Second Central American Civil War

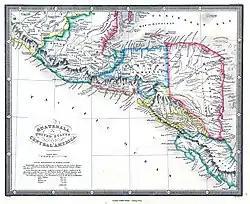
Federal Republic of Central America; with the exception of the Kingdom of Mosquitia, which was a British Protectorate until 1860.

Morazán returned to San Salvador, and although welcomed with respect, he was defeated and he considered it preferable to choose the path of ostracism, marching with a group of his supporters to settle in David, which was then part of the Republic of Colombia.